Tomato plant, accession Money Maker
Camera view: tilt-top (135 deg); turntable rotation: 0 degrees
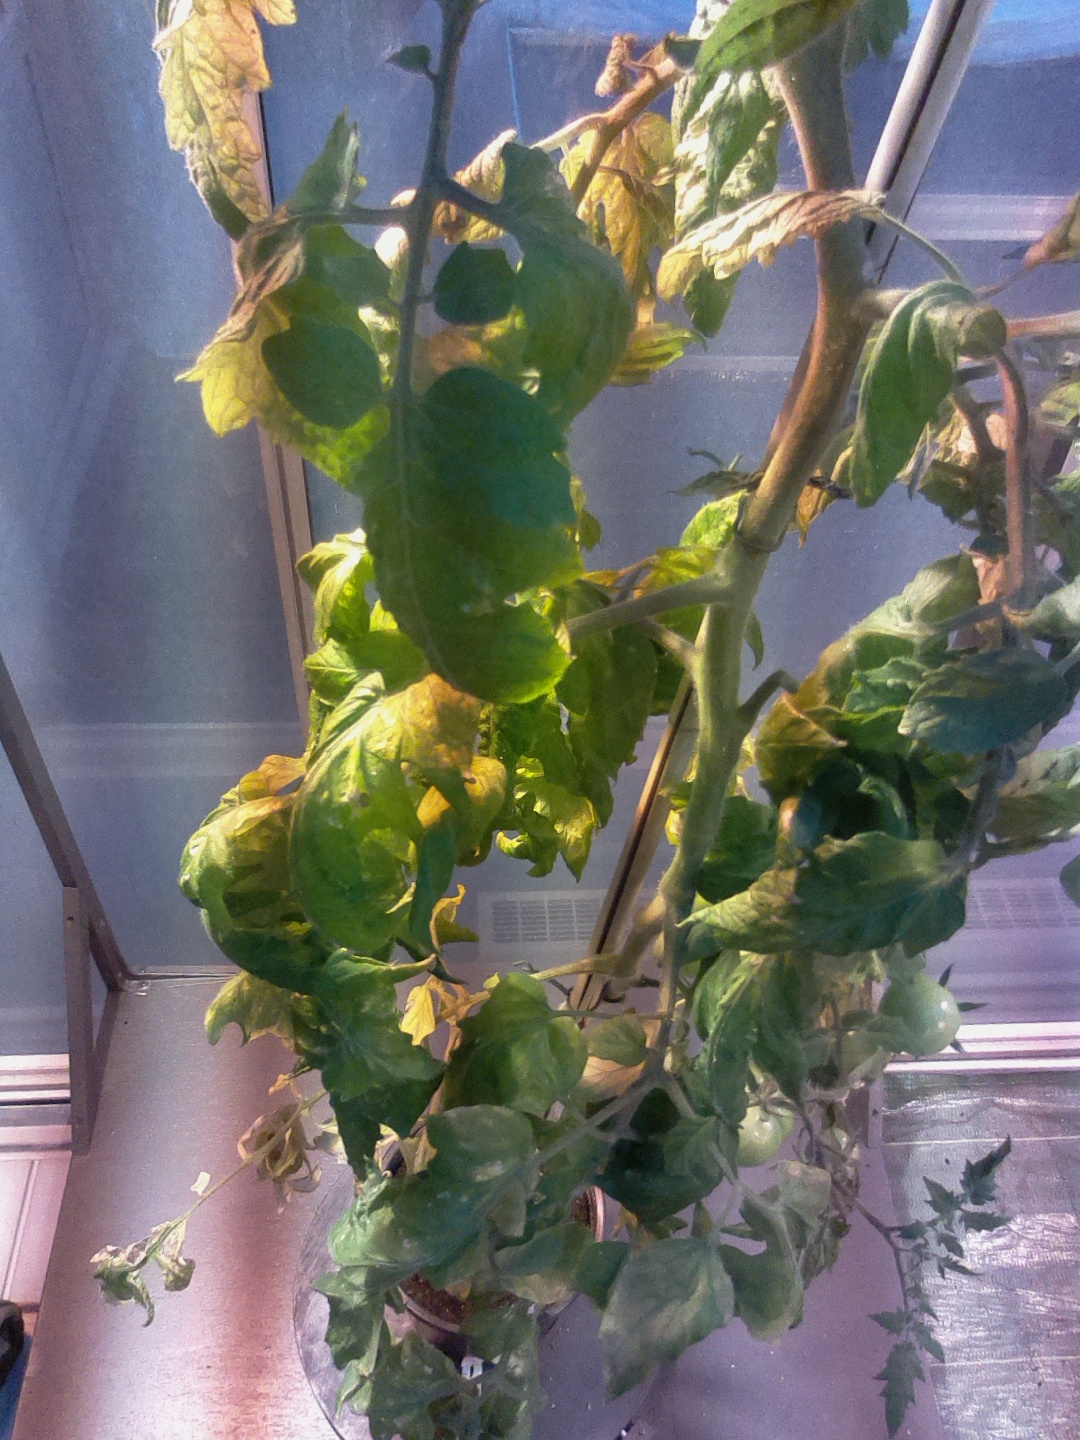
BBCH growth stage 75: 50%-60% of final fruit size